Thrips

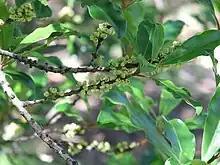
The Australian rainforest shrub "Myrsine (Rapanea) howittiana" is pollinated by "Thrips setipennis".

The identification of thrips to species is challenging as types are maintained as slide preparations of varying quality over time. There is also considerable variability leading to many species being misidentified. Molecular sequence based approaches have increasingly been applied to their identification.